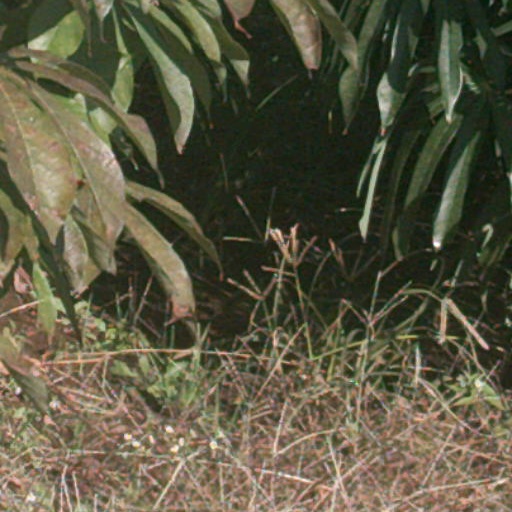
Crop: cassava